Education in Berlin

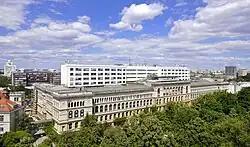
Main building of TU Berlin, one of the largest technical universities in Germany

The city has four universities and numerous private, professional and technical colleges (Hochschulen or Fachhochschulen), offering students a wide range of disciplines.